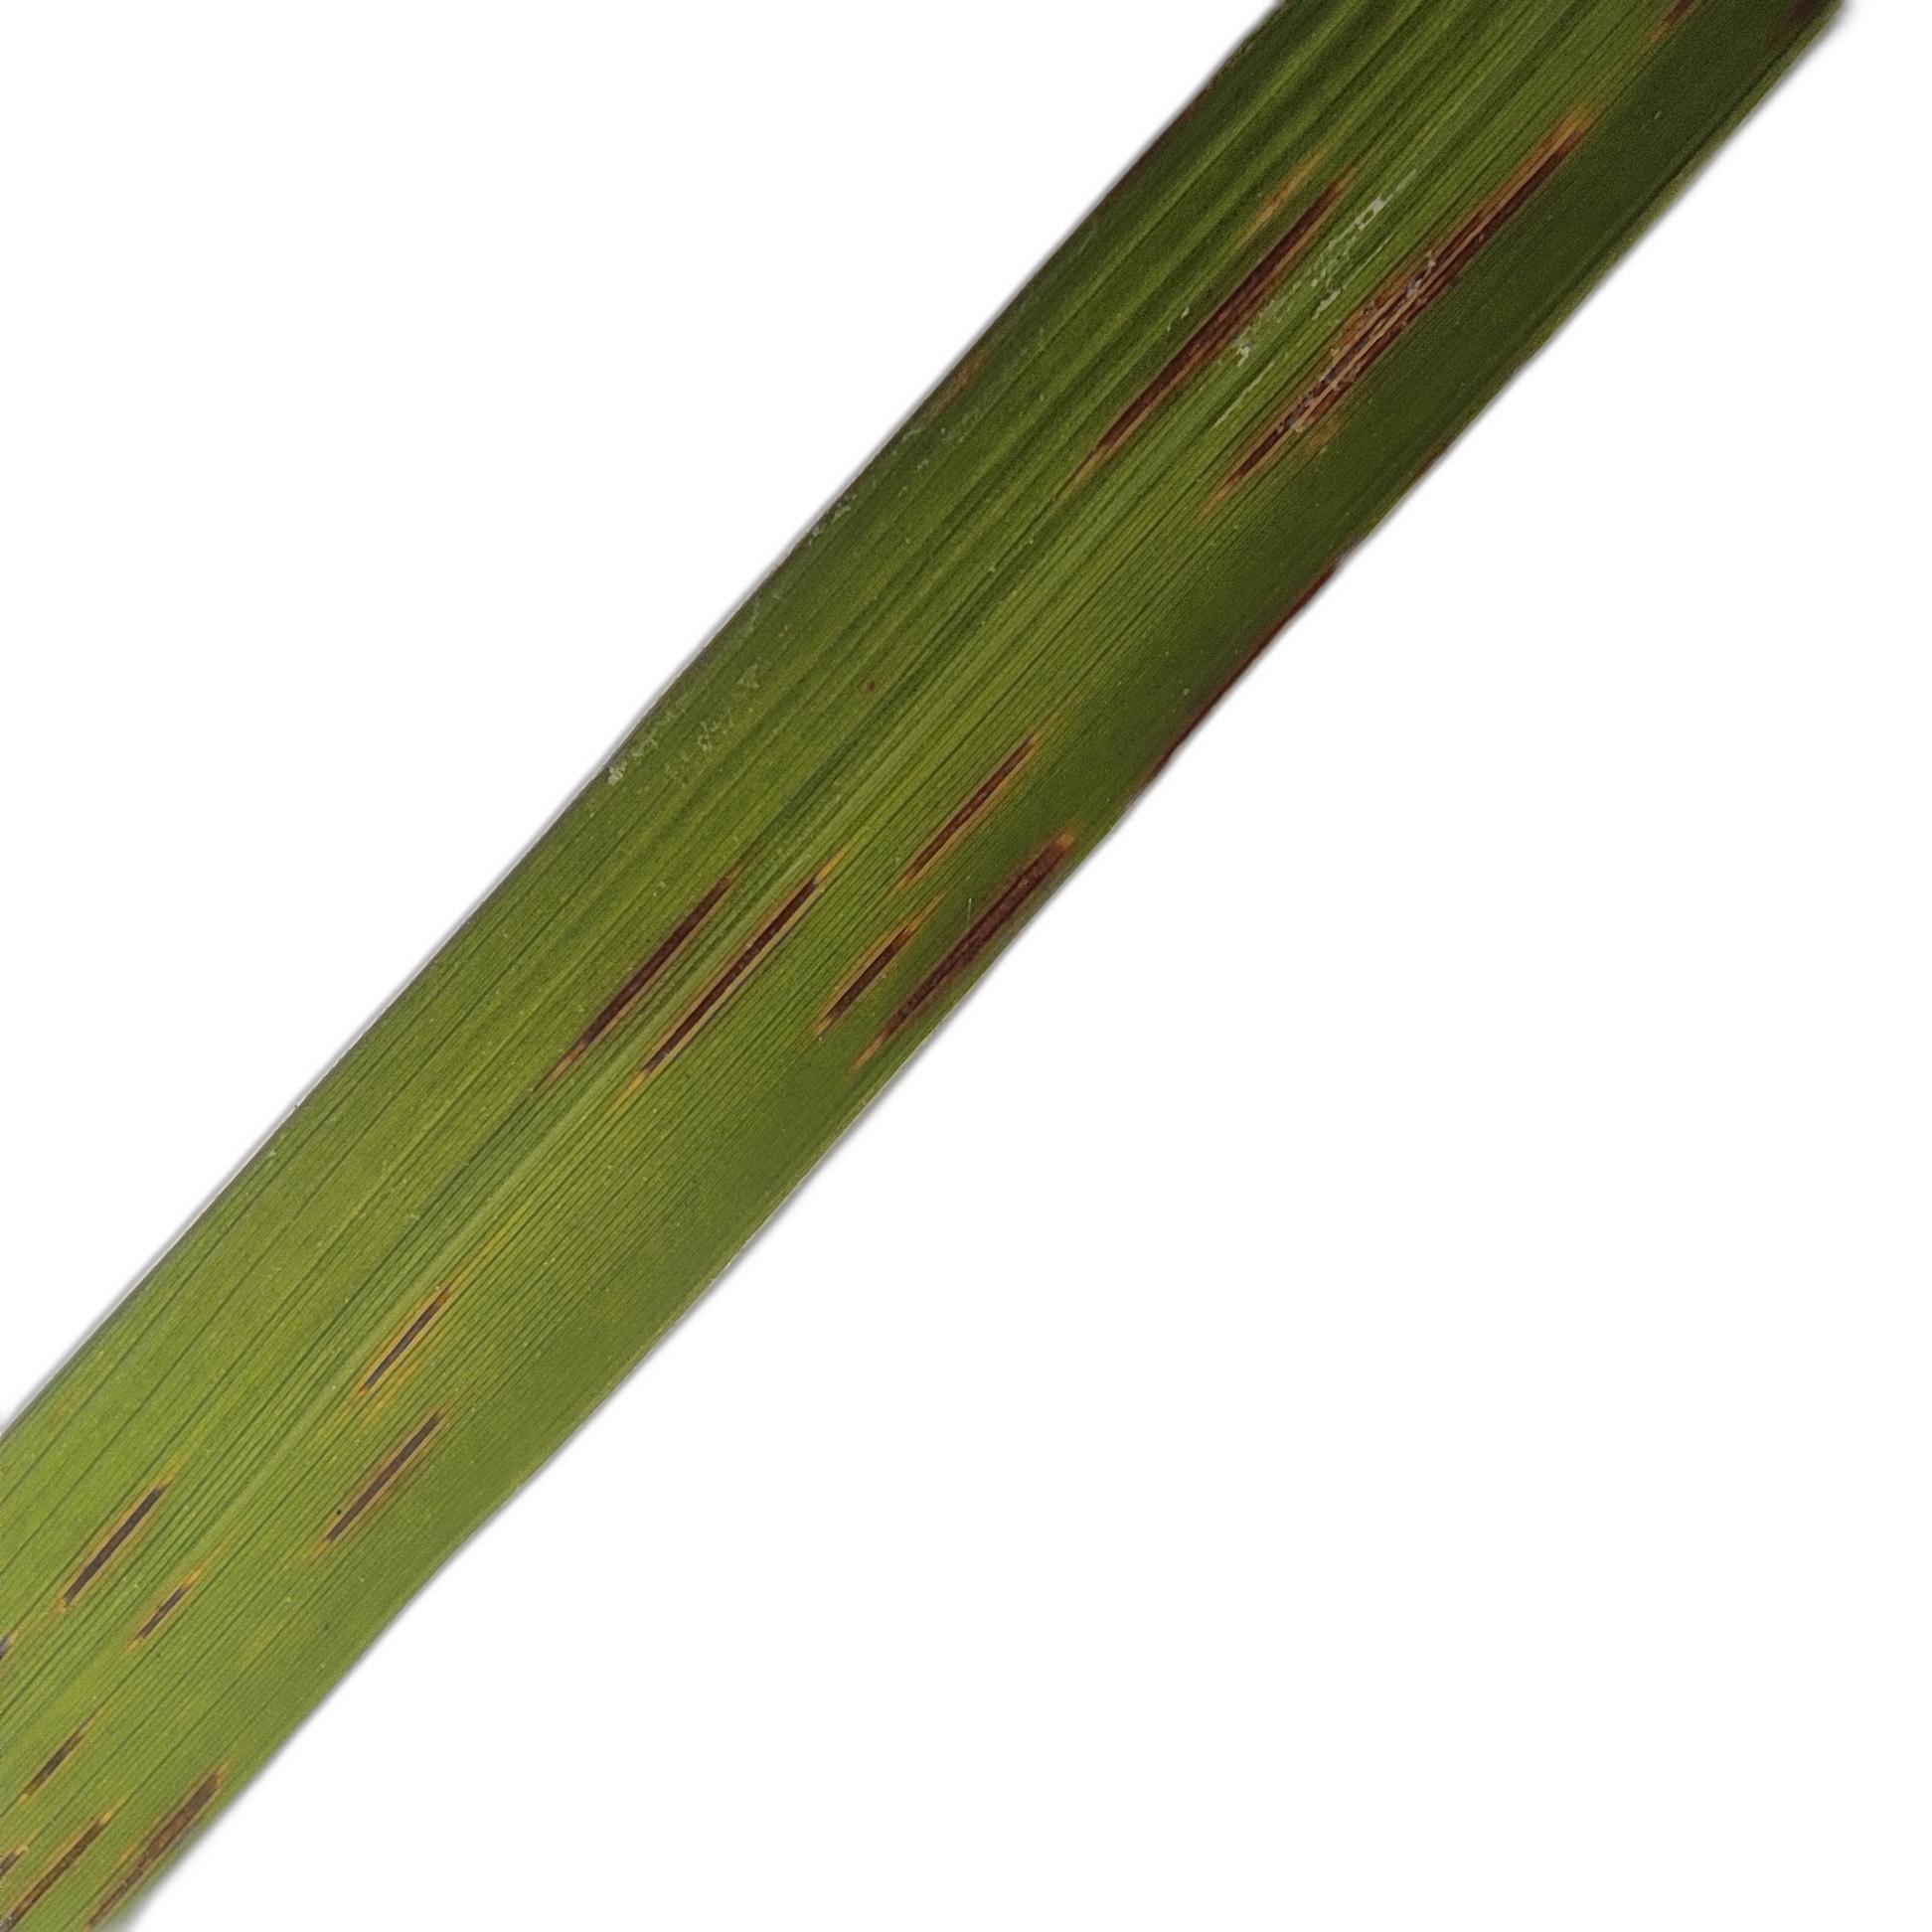
Label: Rice Blast